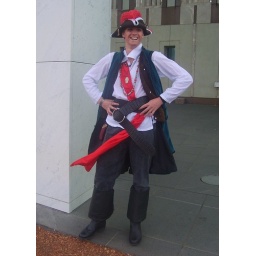
in front of the doors to parliment house